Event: Nepal Earthquake
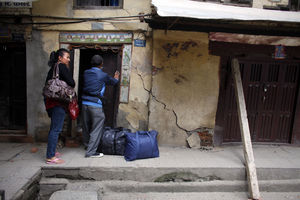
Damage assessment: damage